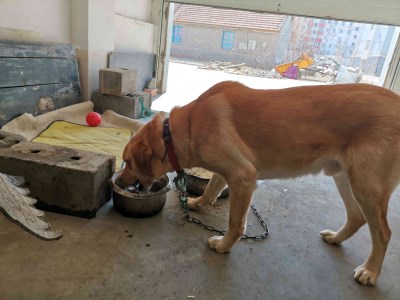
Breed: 3580-n000122-Labrador_retriever